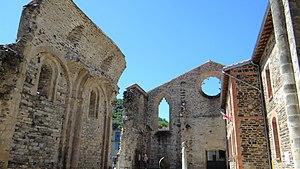
Burlats - Collégiale Saint-Pierre - La nef et la façade du portail principal de la collégiale. À droite, la mairie
Le prieuré de Burlats est un ensemble architectural homogène de l'art roman. Il est situé dans la commune de Burlats, dans le département français du Tarn en région Occitanie.